Christian Freeling

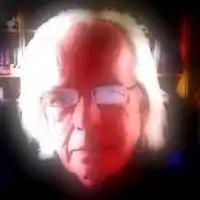
Freeling in 2012

Christian Freeling (born 1 February 1947, in Enschede, Netherlands) is a Dutch game designer and inventor of abstract strategy games, notably Dameo, Grand Chess, Havannah, and Hexdame.